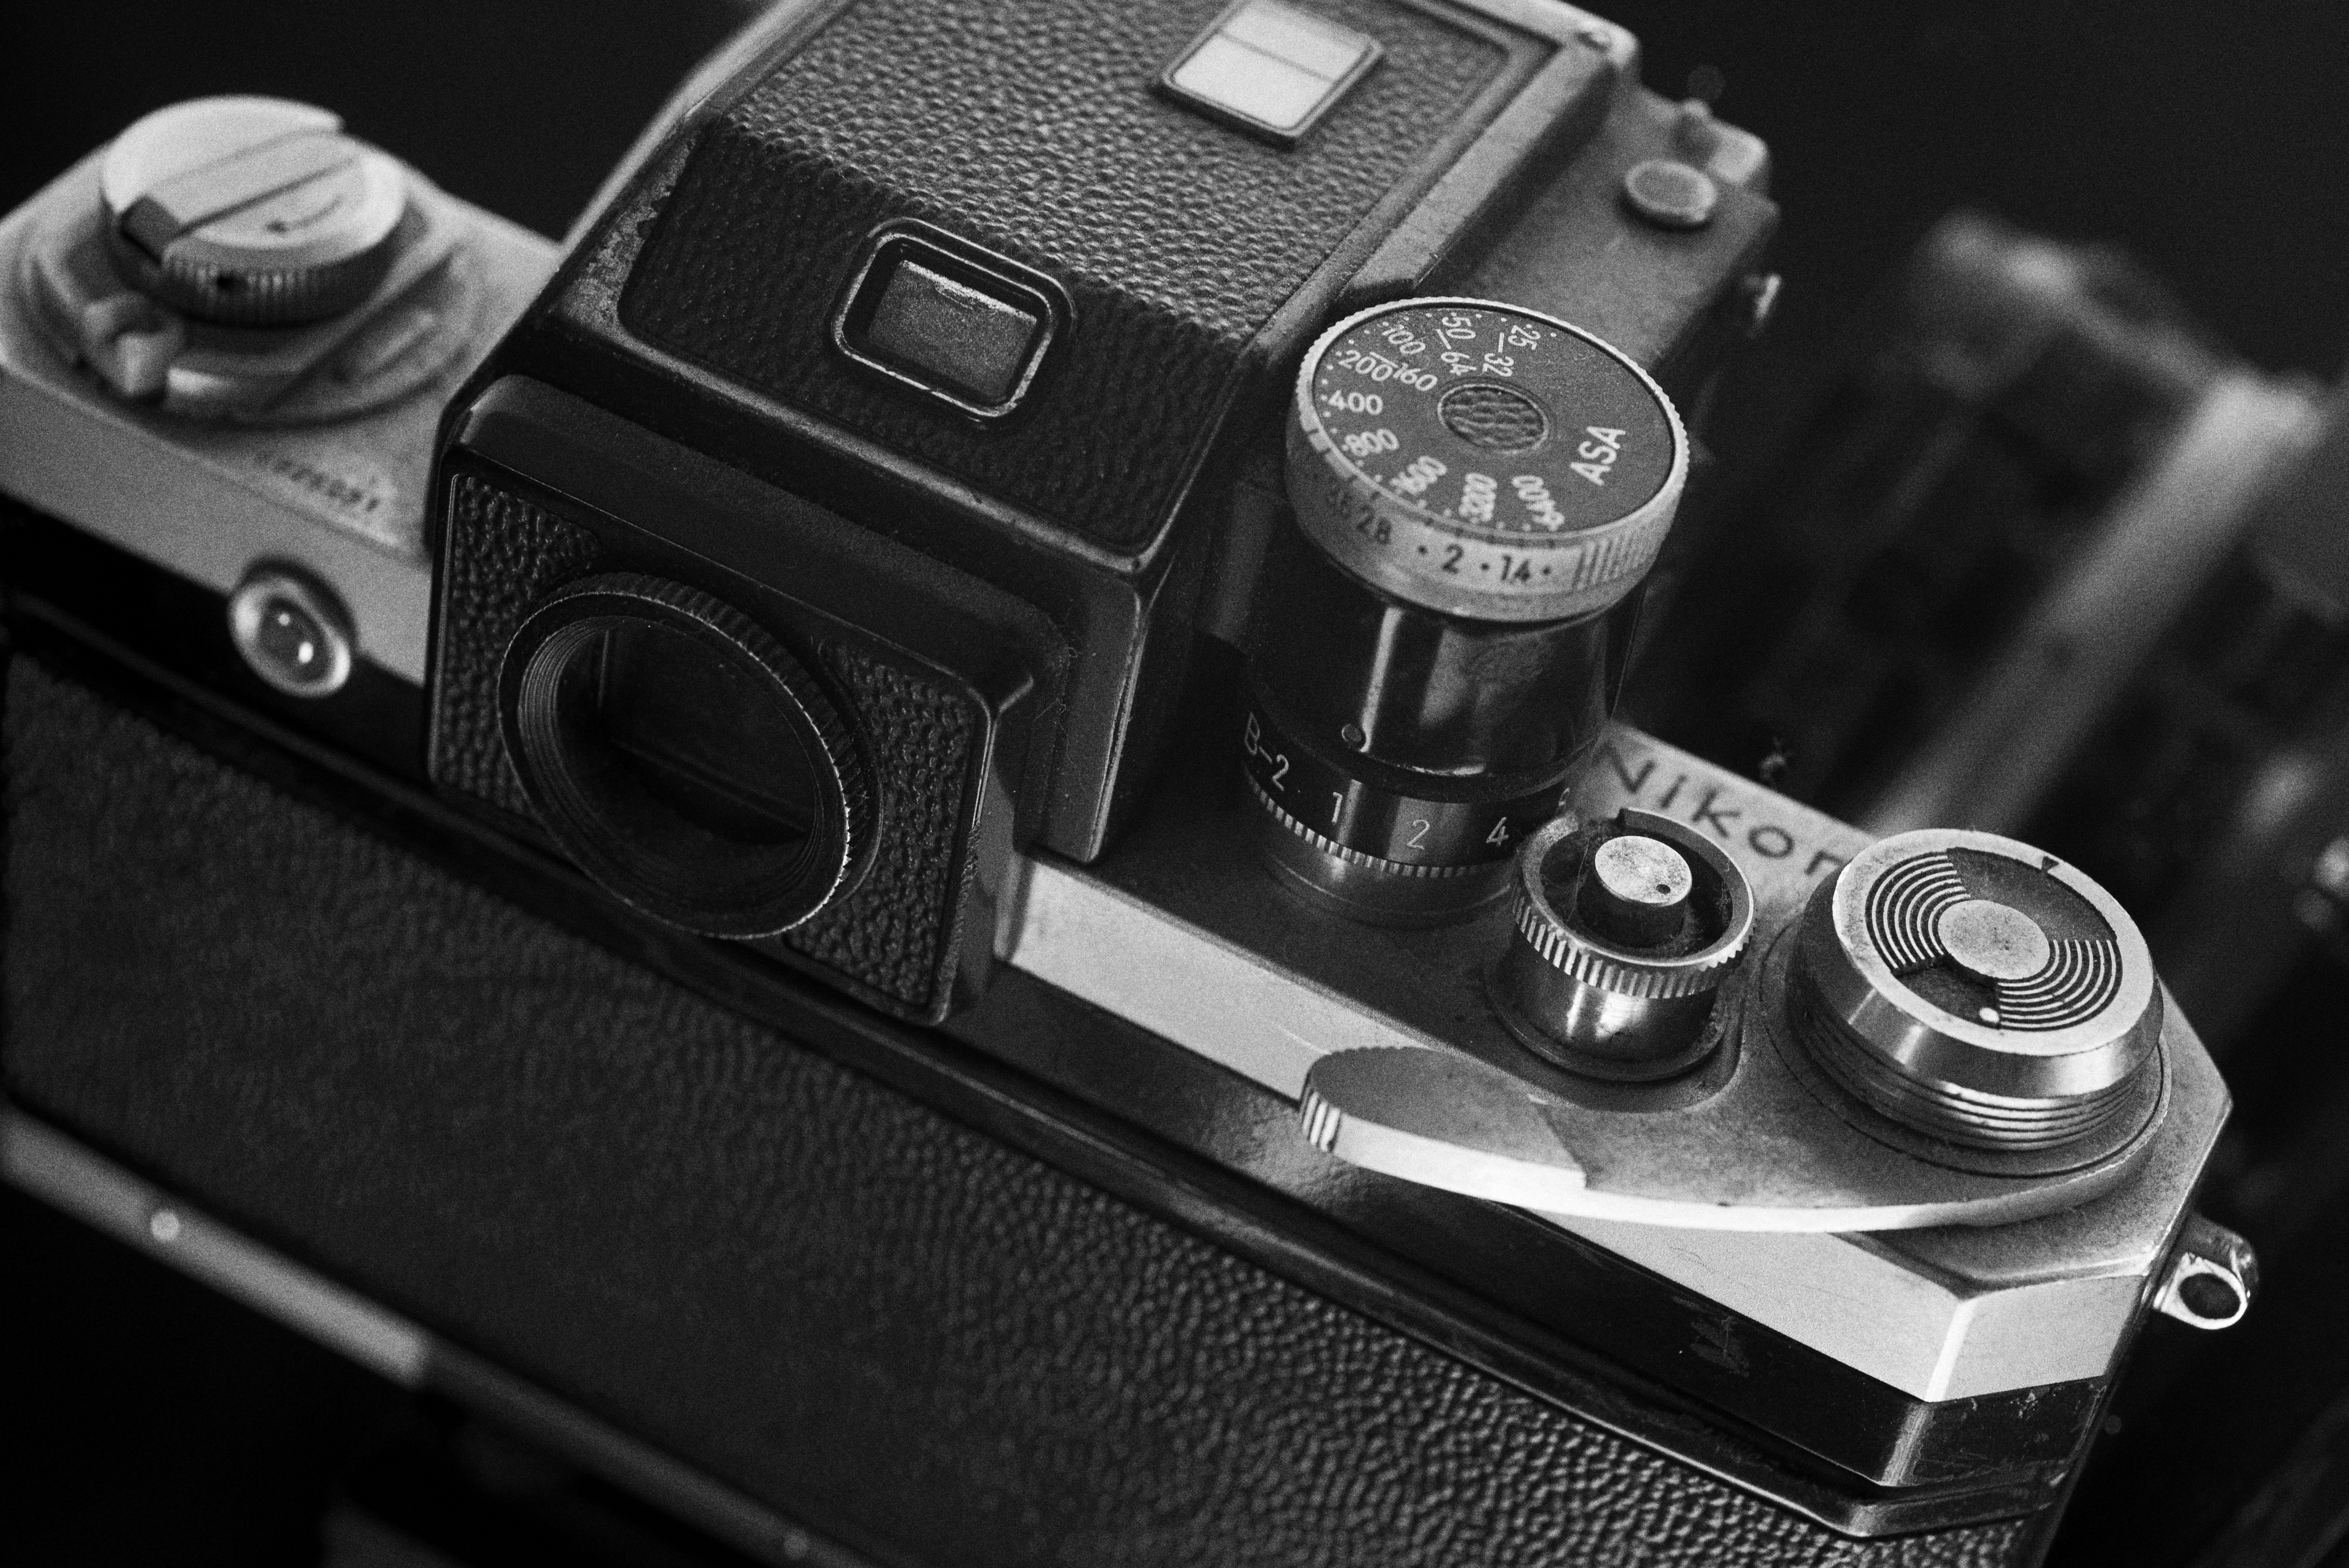
camera, Point and shoot camera, cameras optics, black, camera accessory, camera lens, reflex camera, single lens reflex camera, lens, rangefinder, photography, black and white, digital camera, mirrorless interchangeable lens camera, monochrome, still life photography, stock photography, macro photography, film camera, metal, style, shutter